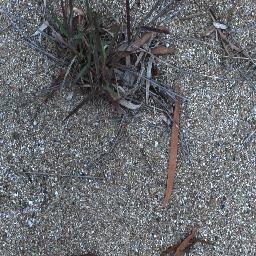
Label: negative